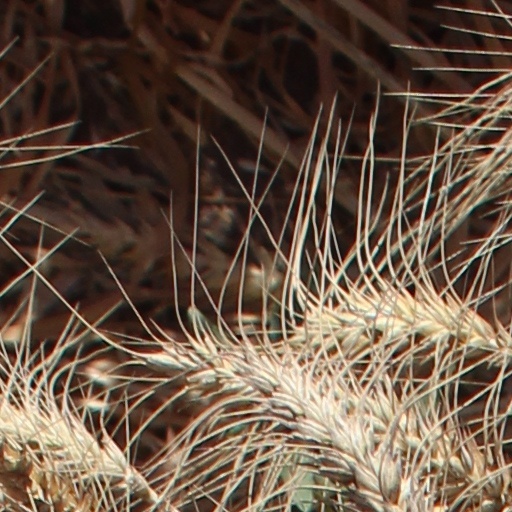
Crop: wheat